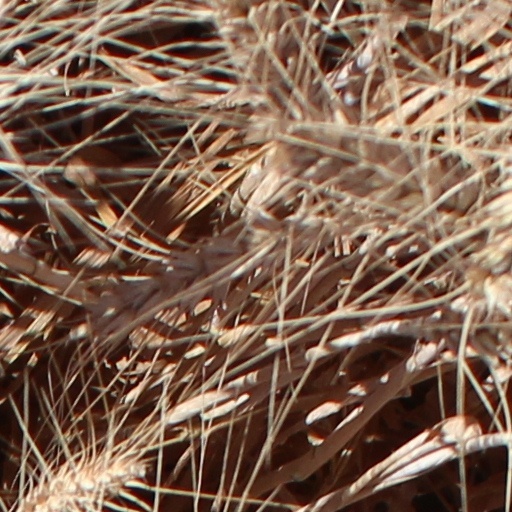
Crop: wheat